St. Johns, Portland, Oregon

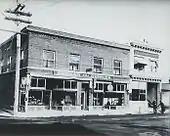
The Bonham and Currier (left) and First National Bank buildings (right) in 1908

B. O. Severance of Maine erected a saw mill in St. Johns during the late 1860s, making it the first established industry in the townsite. After bankruptcy, the building was sold and converted into a barrel manufacturing plant for the sugar trade. After bags became common for sugar transport, the barrel company was forced out of business. The building was again sold, this time to the Central Lumber Company. According to "The Oregonian", the first electric sawmill in the United States was constructed in St. Johns by M. B. Rankin of the Electric Sawmill company in 1903. After the building's erection the owners changed hands and production went dormant. The saw itself was a success, but the financiers of the mill failed to keep up a steady output of lumber.